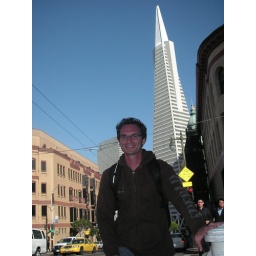
Someone wrote one time in a small travel agenda...the boy and his building